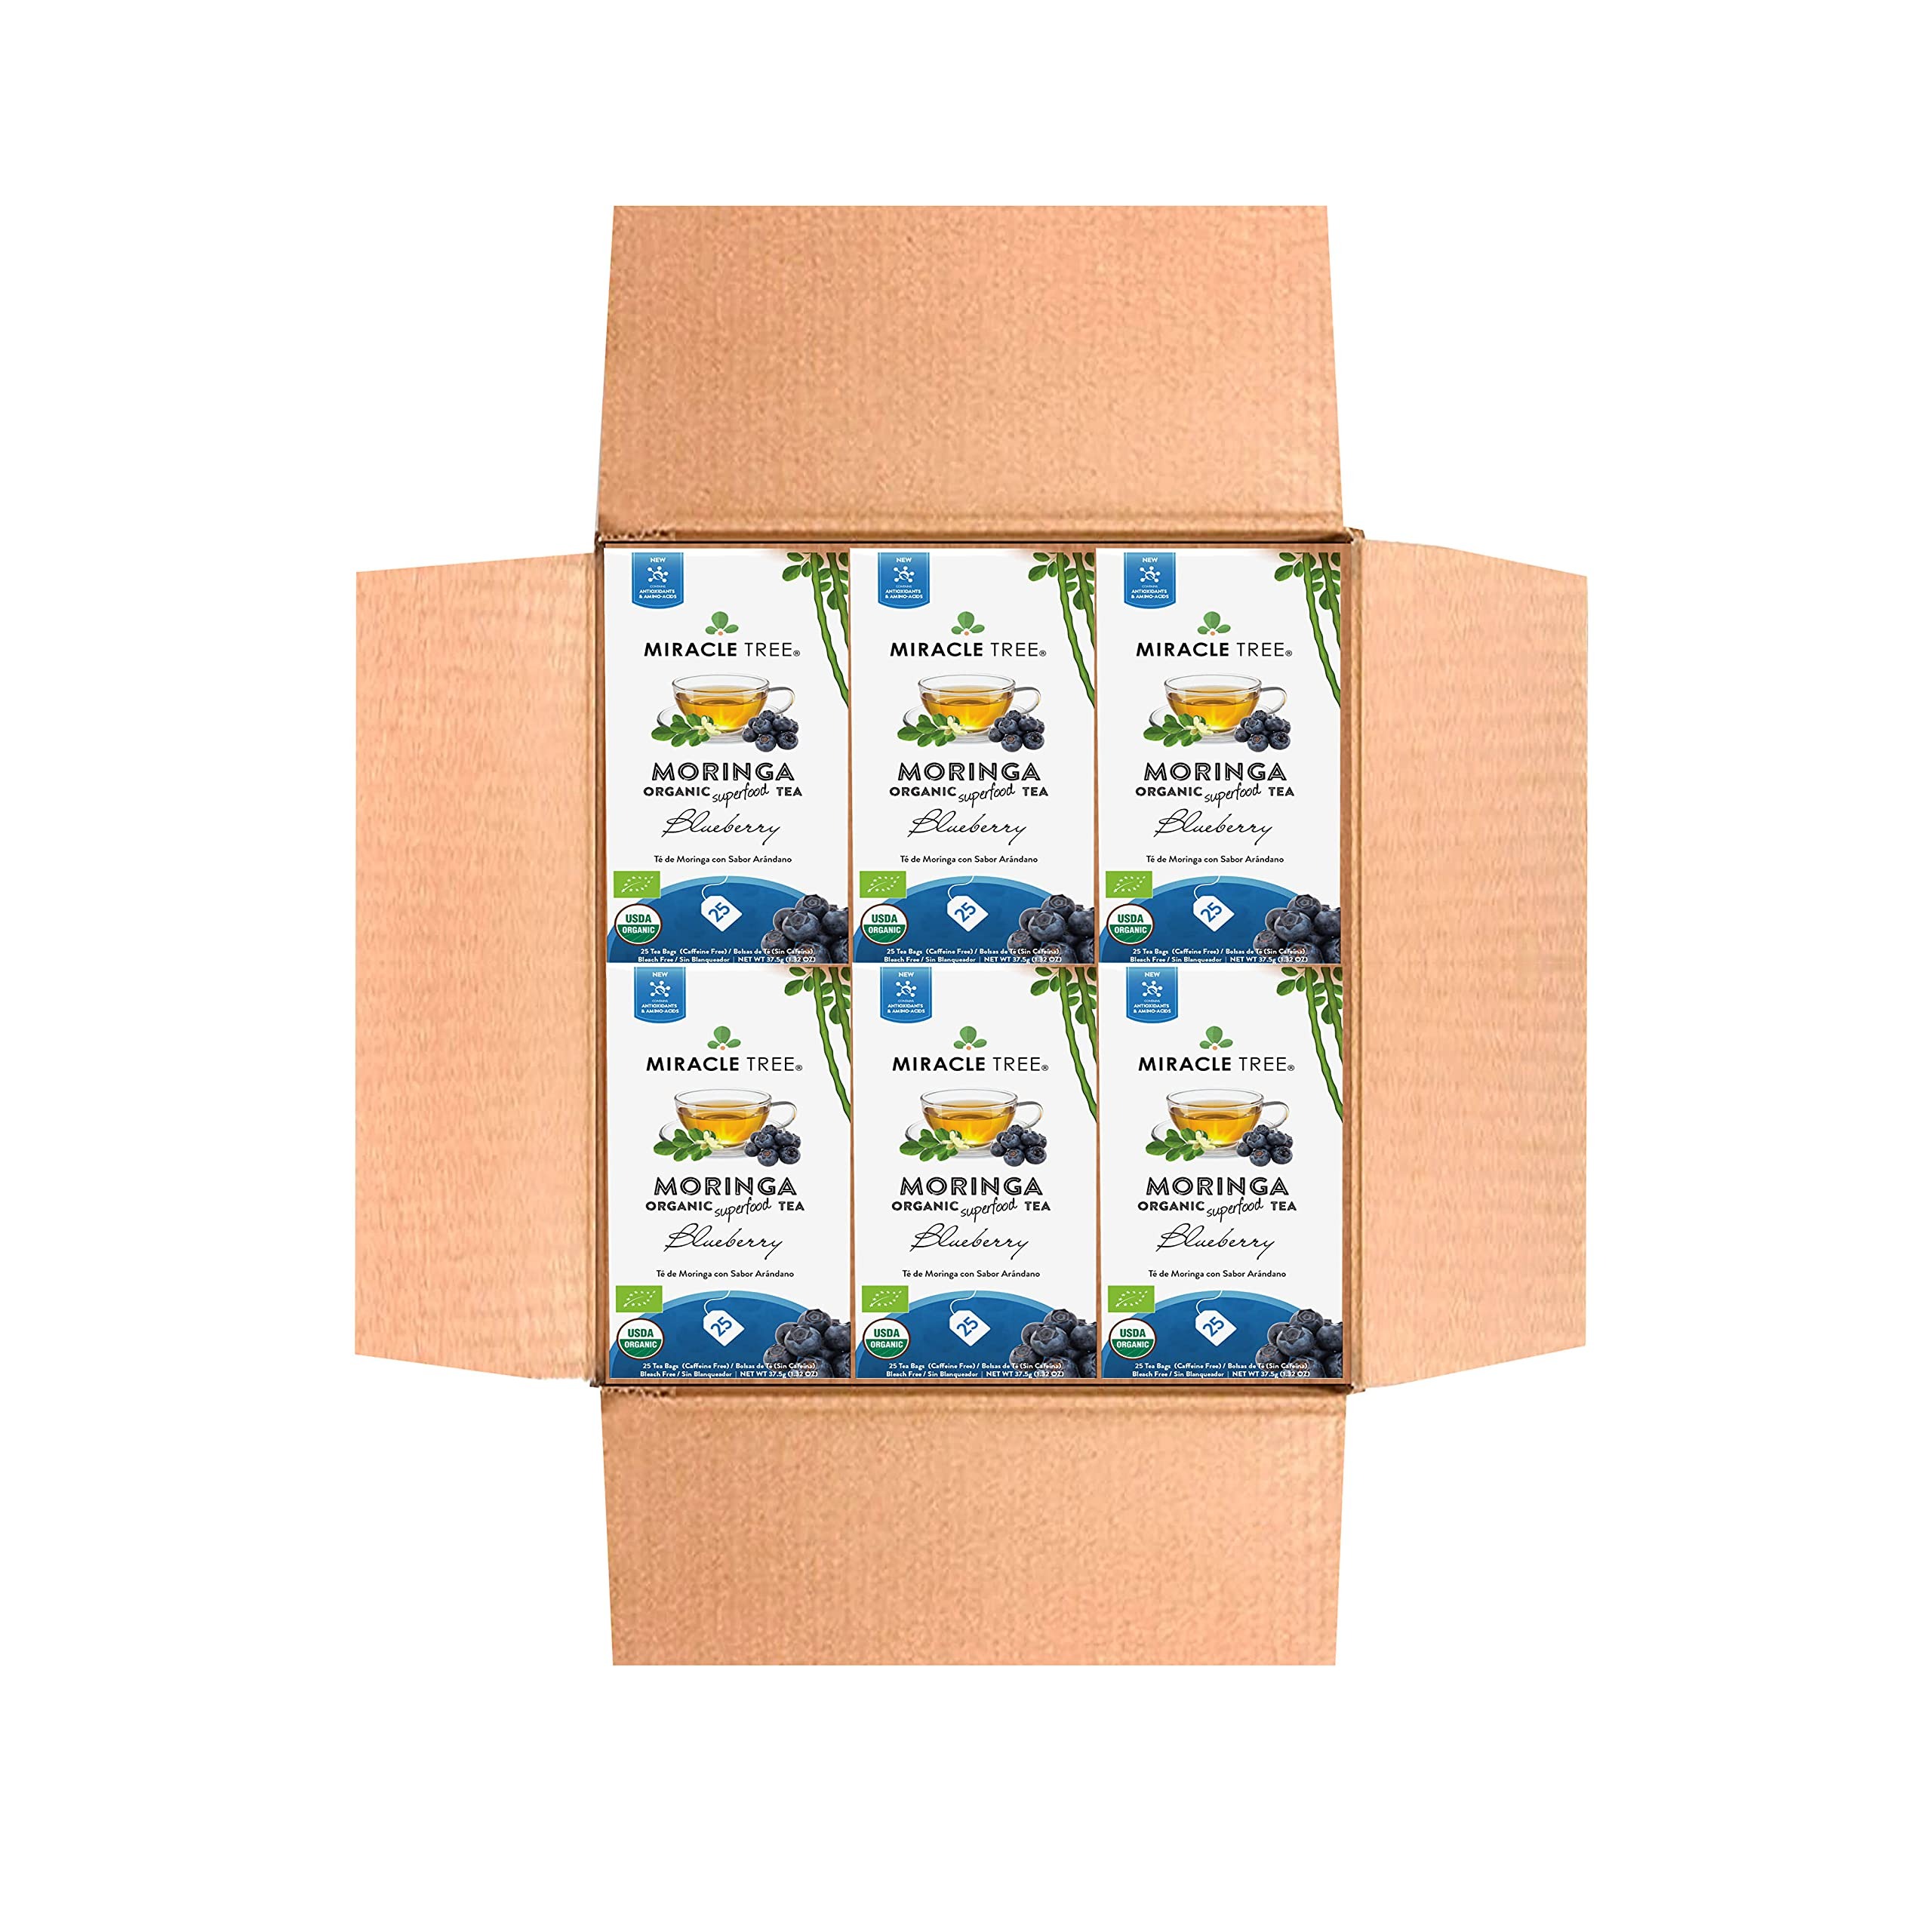
Item Name: Miracle Tree - 6 Count of Organic Moringa Superfood Tea, 25 Individually Sealed Tea Bags, Blueberry (Keto, Detox, Energy/Immunity Booster, Vegan, Gluten-Free, Organic, Non-GMO, Caffeine-Free)
Bullet Point 1: MORINGA, A NUTRIENT-DENSE SUPERFOOD: Moringa is a superfood plant used traditionally for its nutritious properties and Ayurvedic benefits. As an herbal tea, you can conveniently enjoy Moringa's exceptional nutritious properties, and experience firsthand why Moringa is commonly referred to it as the 'Miracle Tree'.
Bullet Point 2: EXCEPTIONAL NUTRITION, CONVENIENTLY DELIVERED: Did you know Moringa leaves contain over 90 nutrients - including 47 antioxidants, 25 vitamins & minerals, and all 9 essential amino acids. Miracle Tree provides our customers with an easy and incredibly tasty way to enjoy the benefits of Moringa every day. Each tea is individually wrapped in an envelope to ensure maximum freshness and convenience, so you can carry the tea wherever you go.
Bullet Point 3: USDA CERTIFIED ORGANIC MORINGA TEAS: Miracle Tree's organic moringa teas are grown organically in our single-origin farms near Sri Lanka's rainforests. Our solar-dried moringa is crafted with conscience for our environment and our local communities, made with a love for delicious and award-winning tea, and selected with purpose - with a special focus on quality ingredients!
Bullet Point 4: BEST VARIETY OF FLAVORS, ENJOYED HOT & COLD: In addition to our Original (pure) Moringa Tea, Miracle Tree offers a great selection of flavors for every taste preference! Whether you enjoy more traditional flavors such as Ginger, Mint or Lemon, or want to shake things up with a Mango, Strawberry and Blueberry, we've got you covered. You can also enjoy our blended tea varieties like Green Tea, Turmeric or Rooibos too! Discover all of our flavors today!
Bullet Point 5: YOUR PATH TO WELLNESS BY MIRACLE TREE: Our mission is to help people discover superfoods and promote healthier lifestyle choices. An affordable and high-quality herbal tea, you are sure to be satisfied. In addition to being organic, our moringa teas are 100% vegan, gluten-free, Non-GMO and completely sugar-free! Most blends are caffeine free, with the exception of Green Tea and Earl Grey. Our tea bags are completely plastic-free. Start your path to wellness -- and discover Miracle Tree!
Product Description: Miracle Tree's Blueberry & Organic Moringa Superfood Tea is a super-charged infusion and delicious! The tangy and sweet flavors of blueberry are harmoniously blended with our award-winning moringa to create a beautifully balanced herbal infusion!
Value: 150.0
Unit: Count

Price: 29.99